Cueva de la Olla (archaeological site)

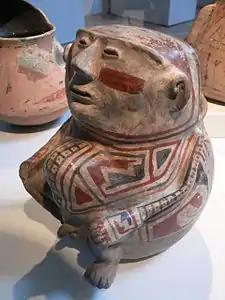
Human shaped Jar, Casas Grandes Culture. Part of the Stanford Museum collection (United States).

The Paquimé culture is classified as part of the Mogollon cultural group. Depending on the source (U.S. or Mexican), it is considered part of the Southwest or the North. Recently, these regions have been reclassified as Oasisamerica.